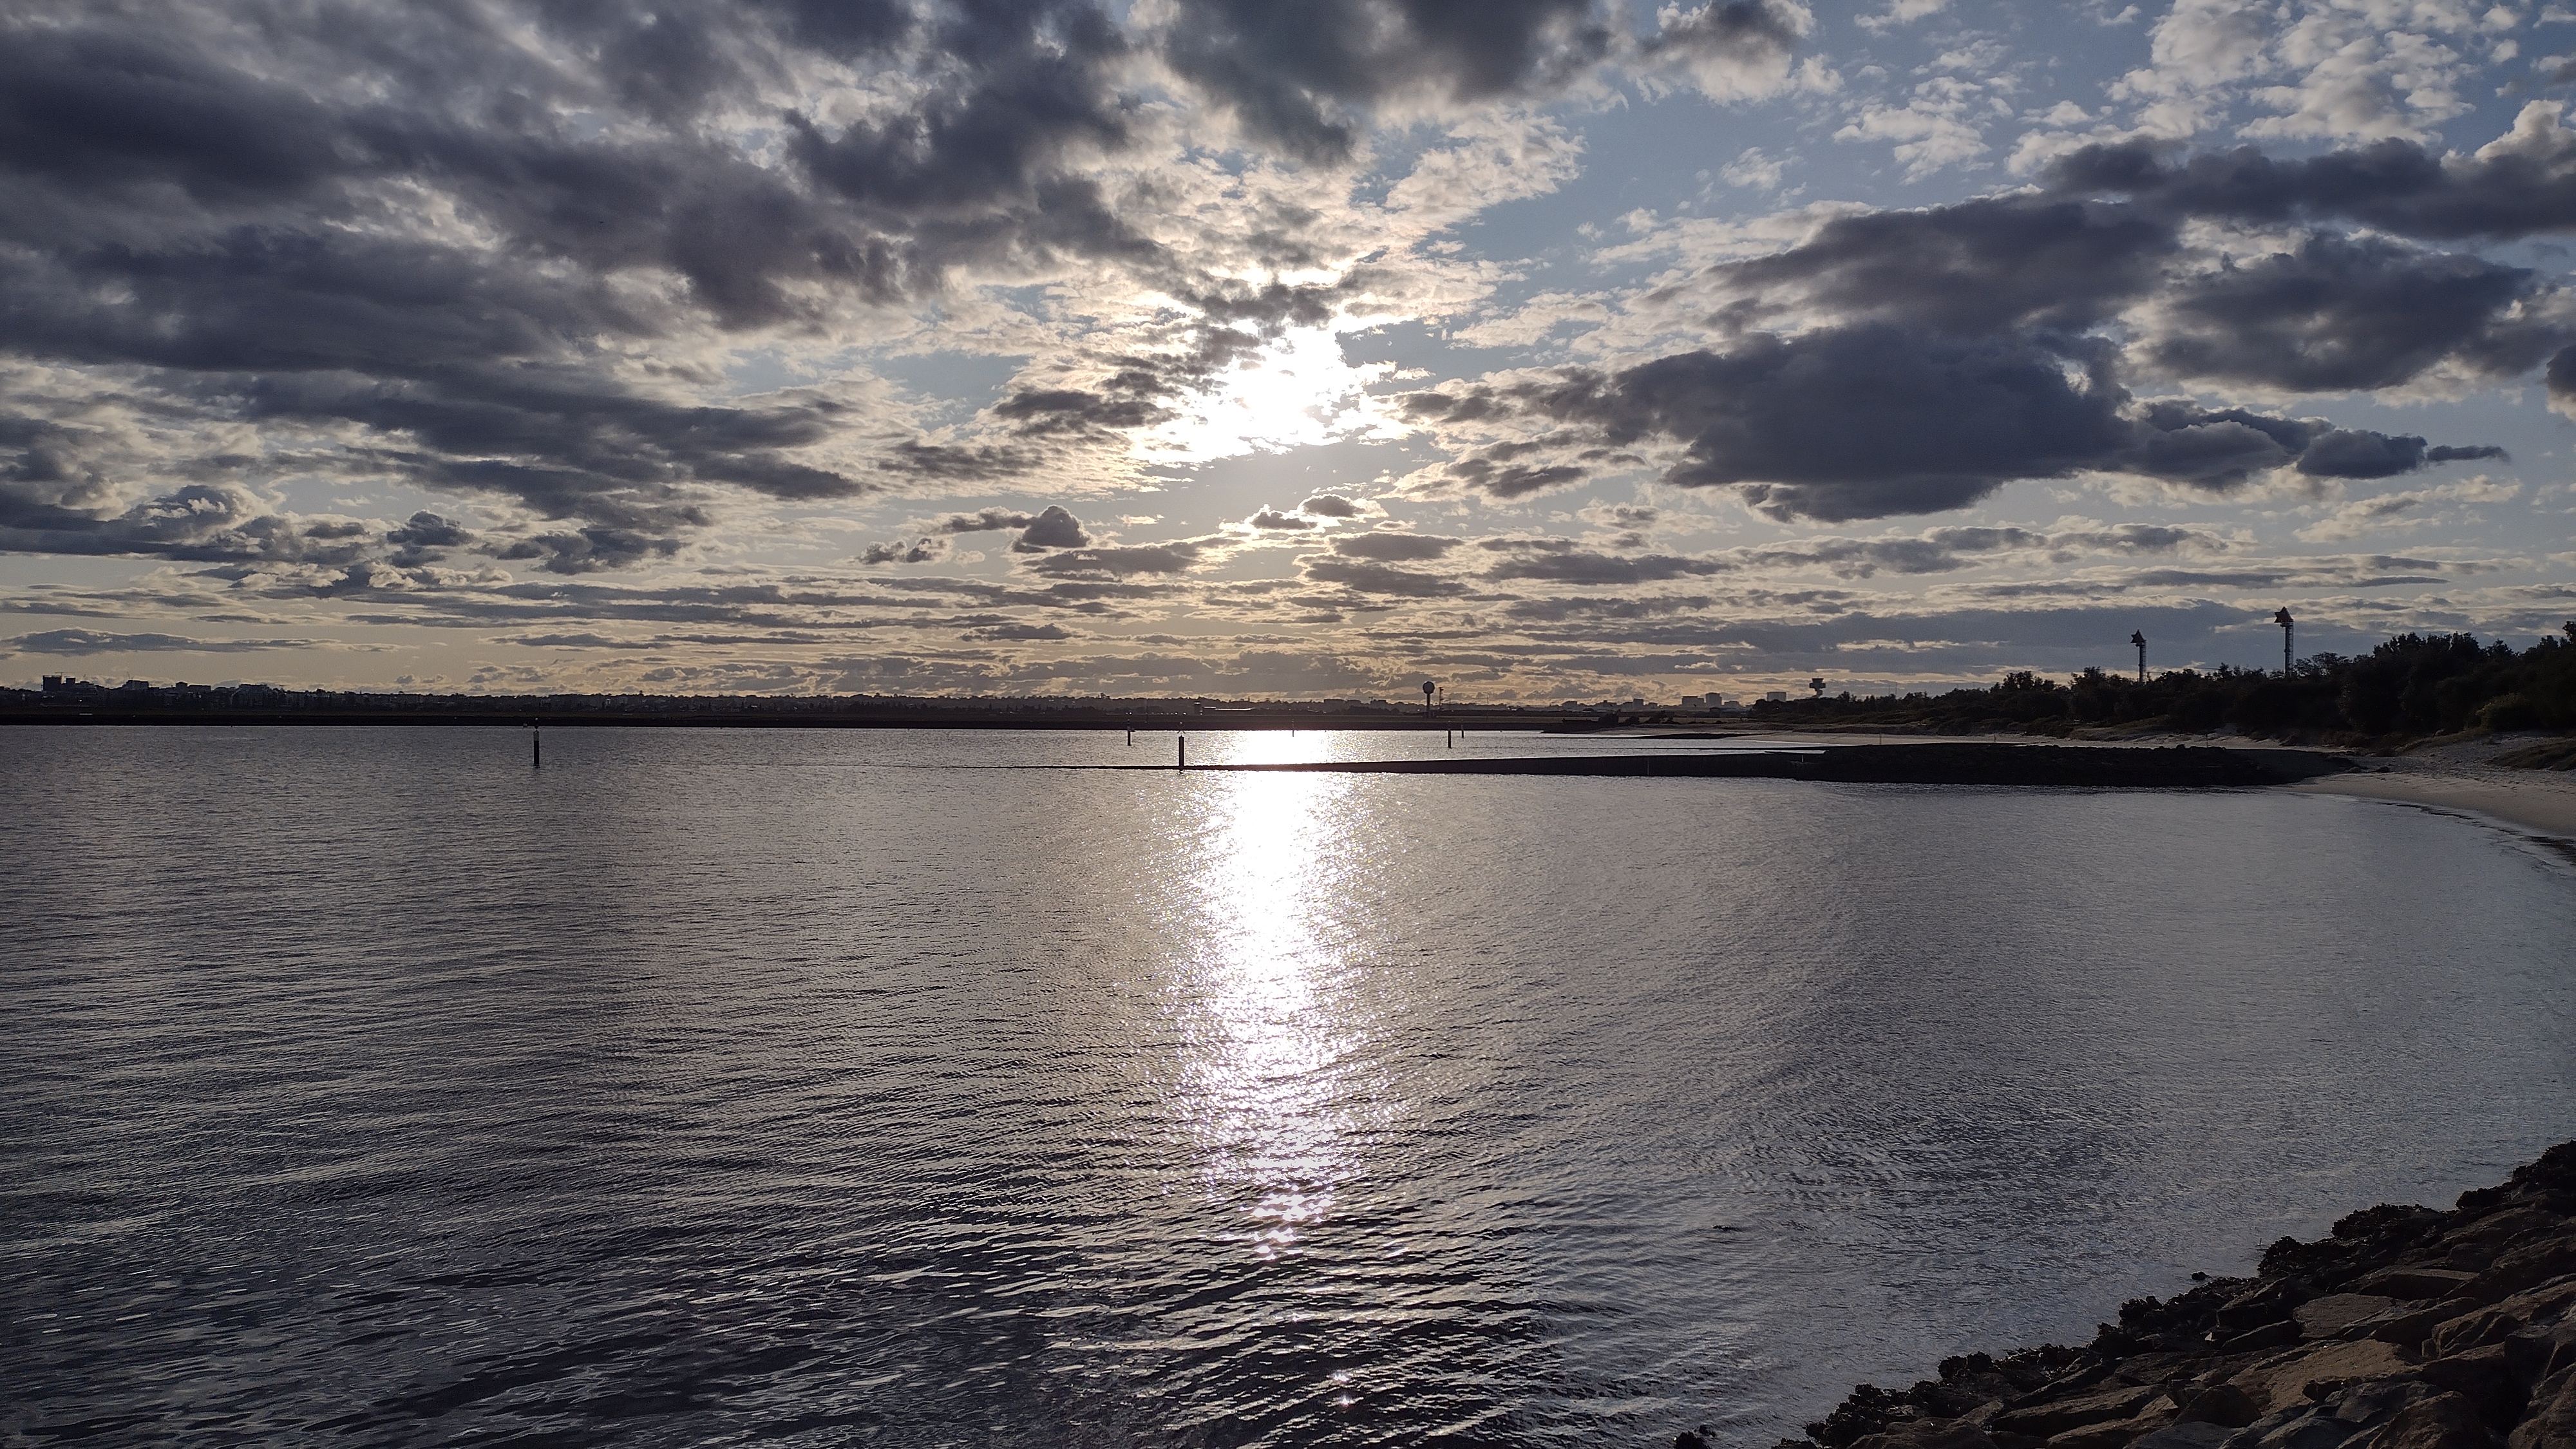
natural, cloud, water, sky, atmosphere, water resources, natural landscape, afterglow, dusk, sunlight, lake, highland, watercourse, sunset, atmospheric phenomenon, cumulus, bank, horizon, sunrise, morning, landscape, waterway, astronomical object, shore, calm, wind wave, tree, sun, reflection, reservoir, evening, channel, dawn, meteorological phenomenon, lake district, coast, wave, loch, ocean, winter, sound, bay, wetland, beach, inlet, hill, rock, floodplain, darkness, vacation, tide, headland, dock, sea, night, river